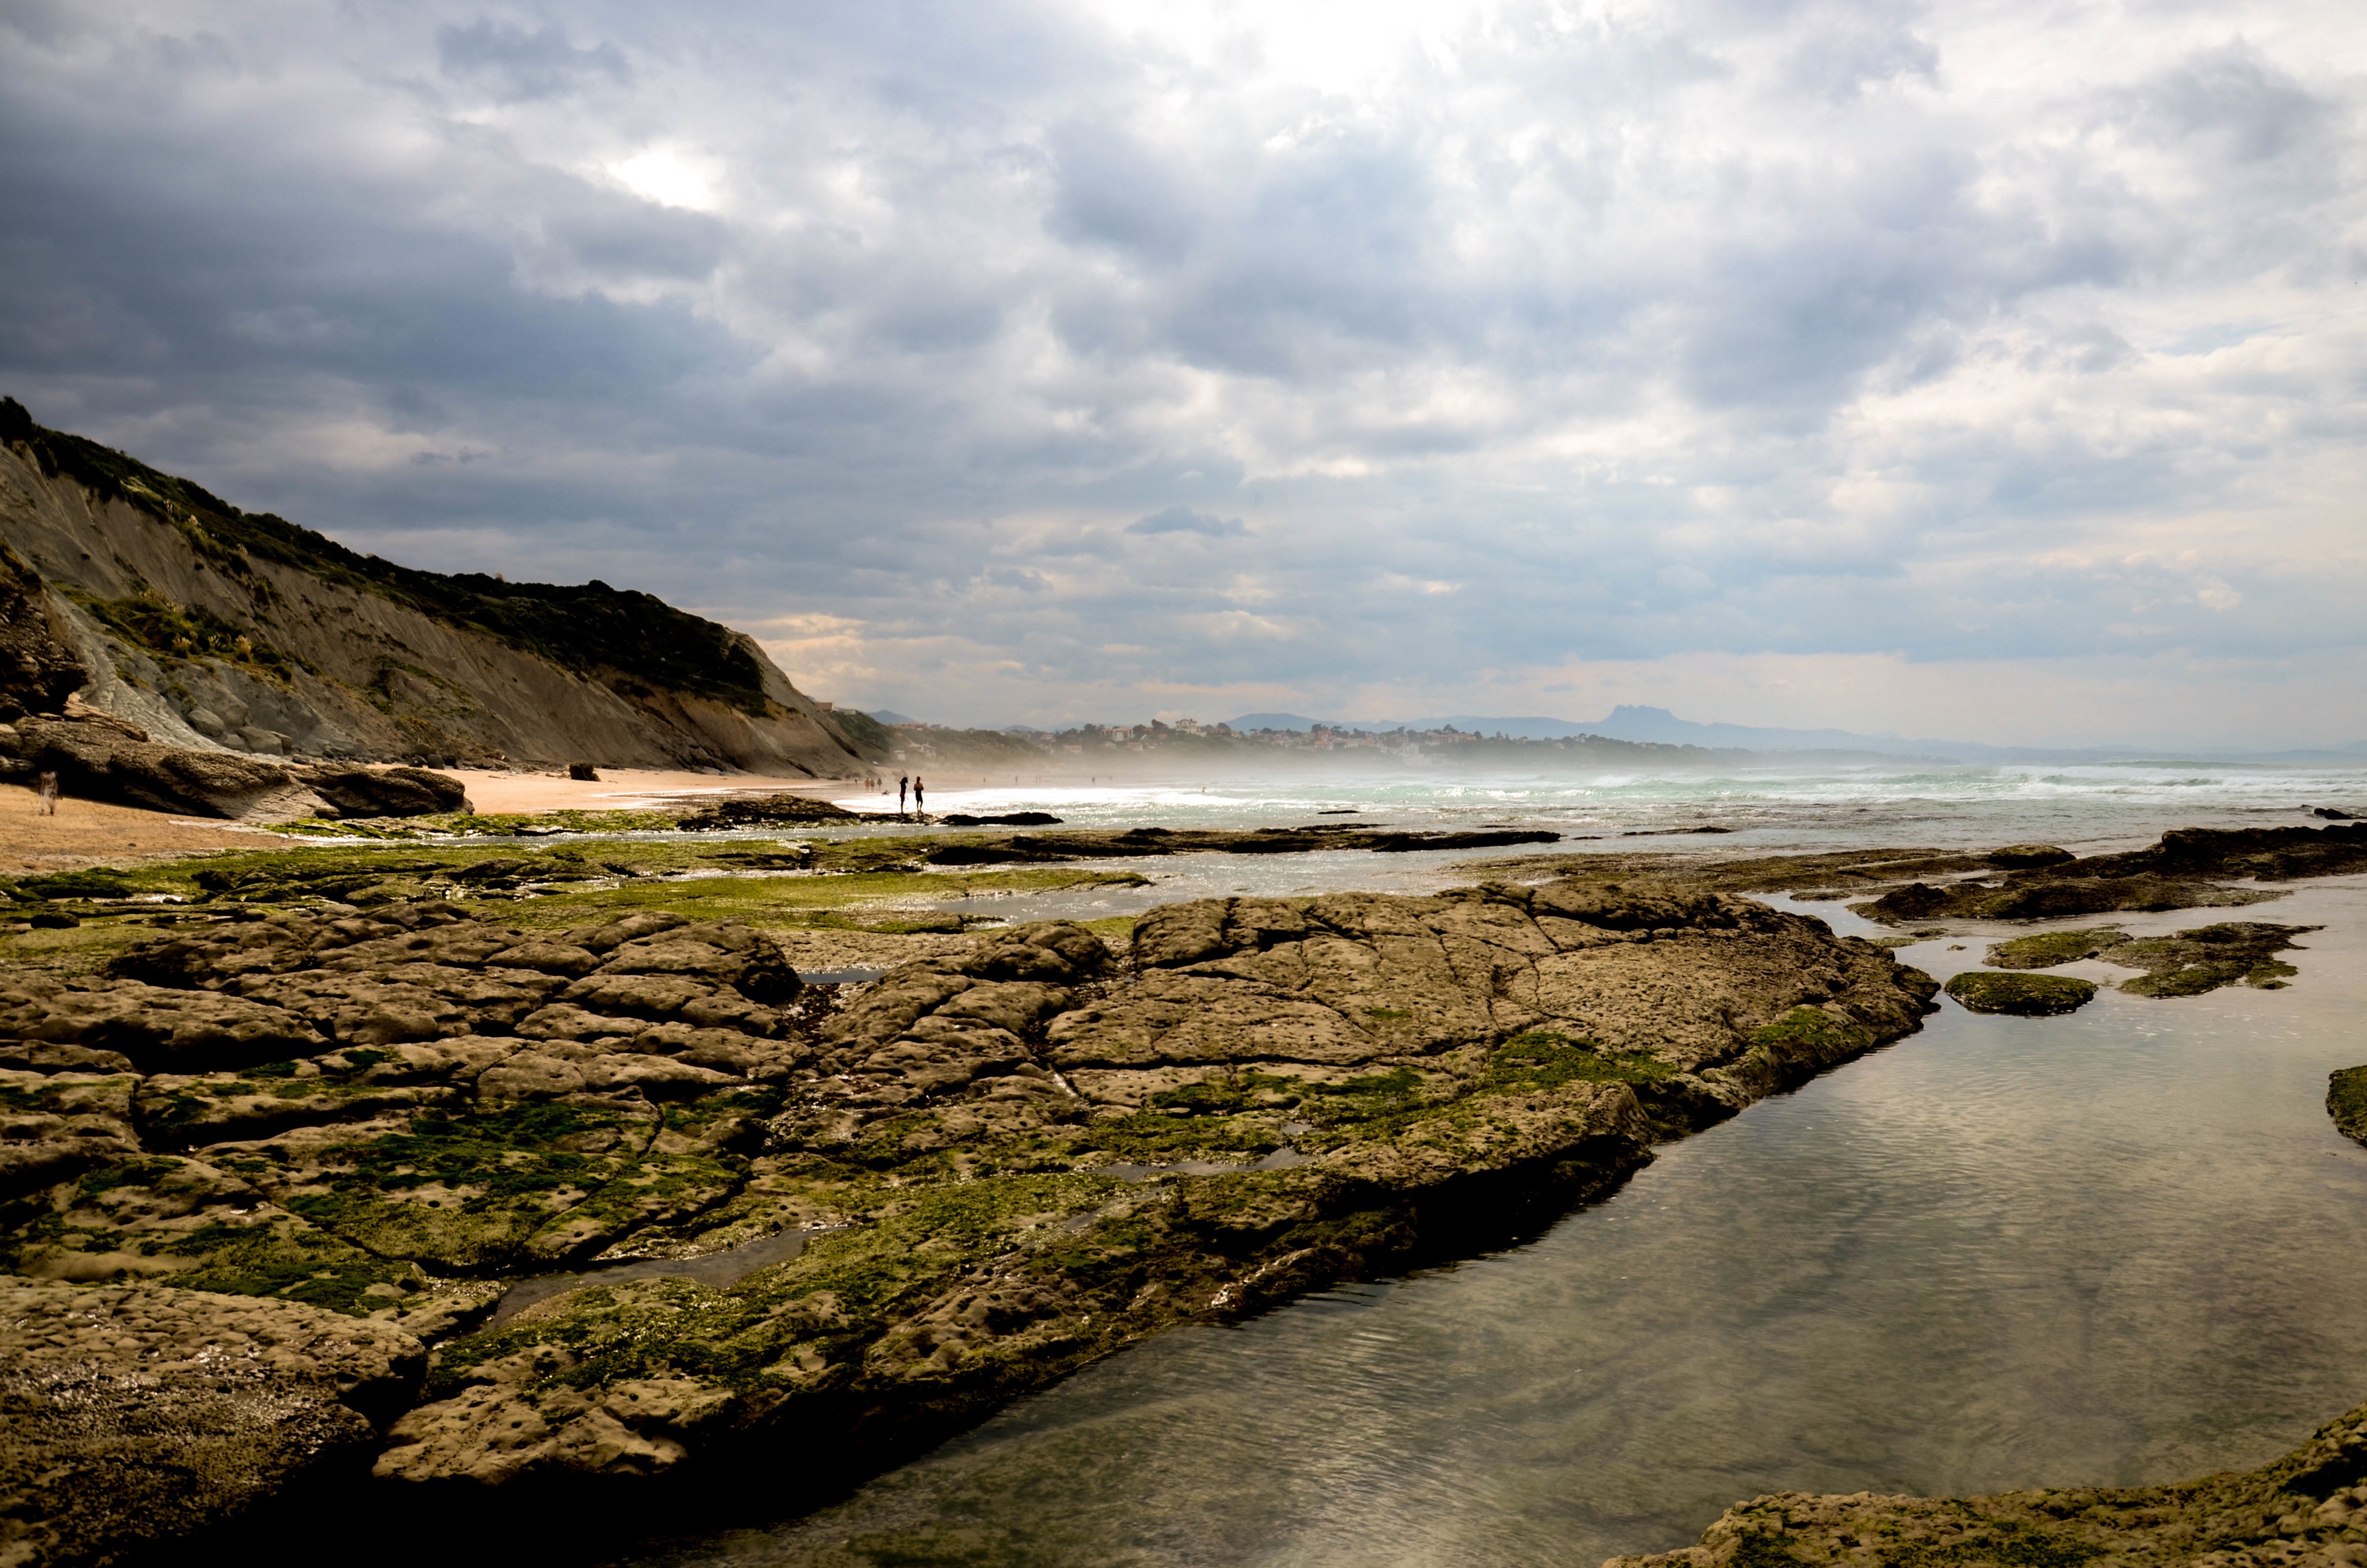
beach, landscape, sea, coast, water, nature, rock, ocean, cloud, shore, wave, lake, river, cliff, cove, reflection, bay, reservoir, terrain, material, body of water, habitat, loch, landform, natural environment, geographical feature